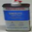
Label: can